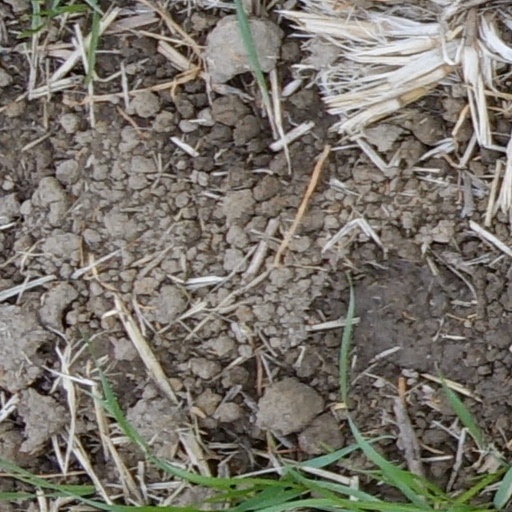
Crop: wheat